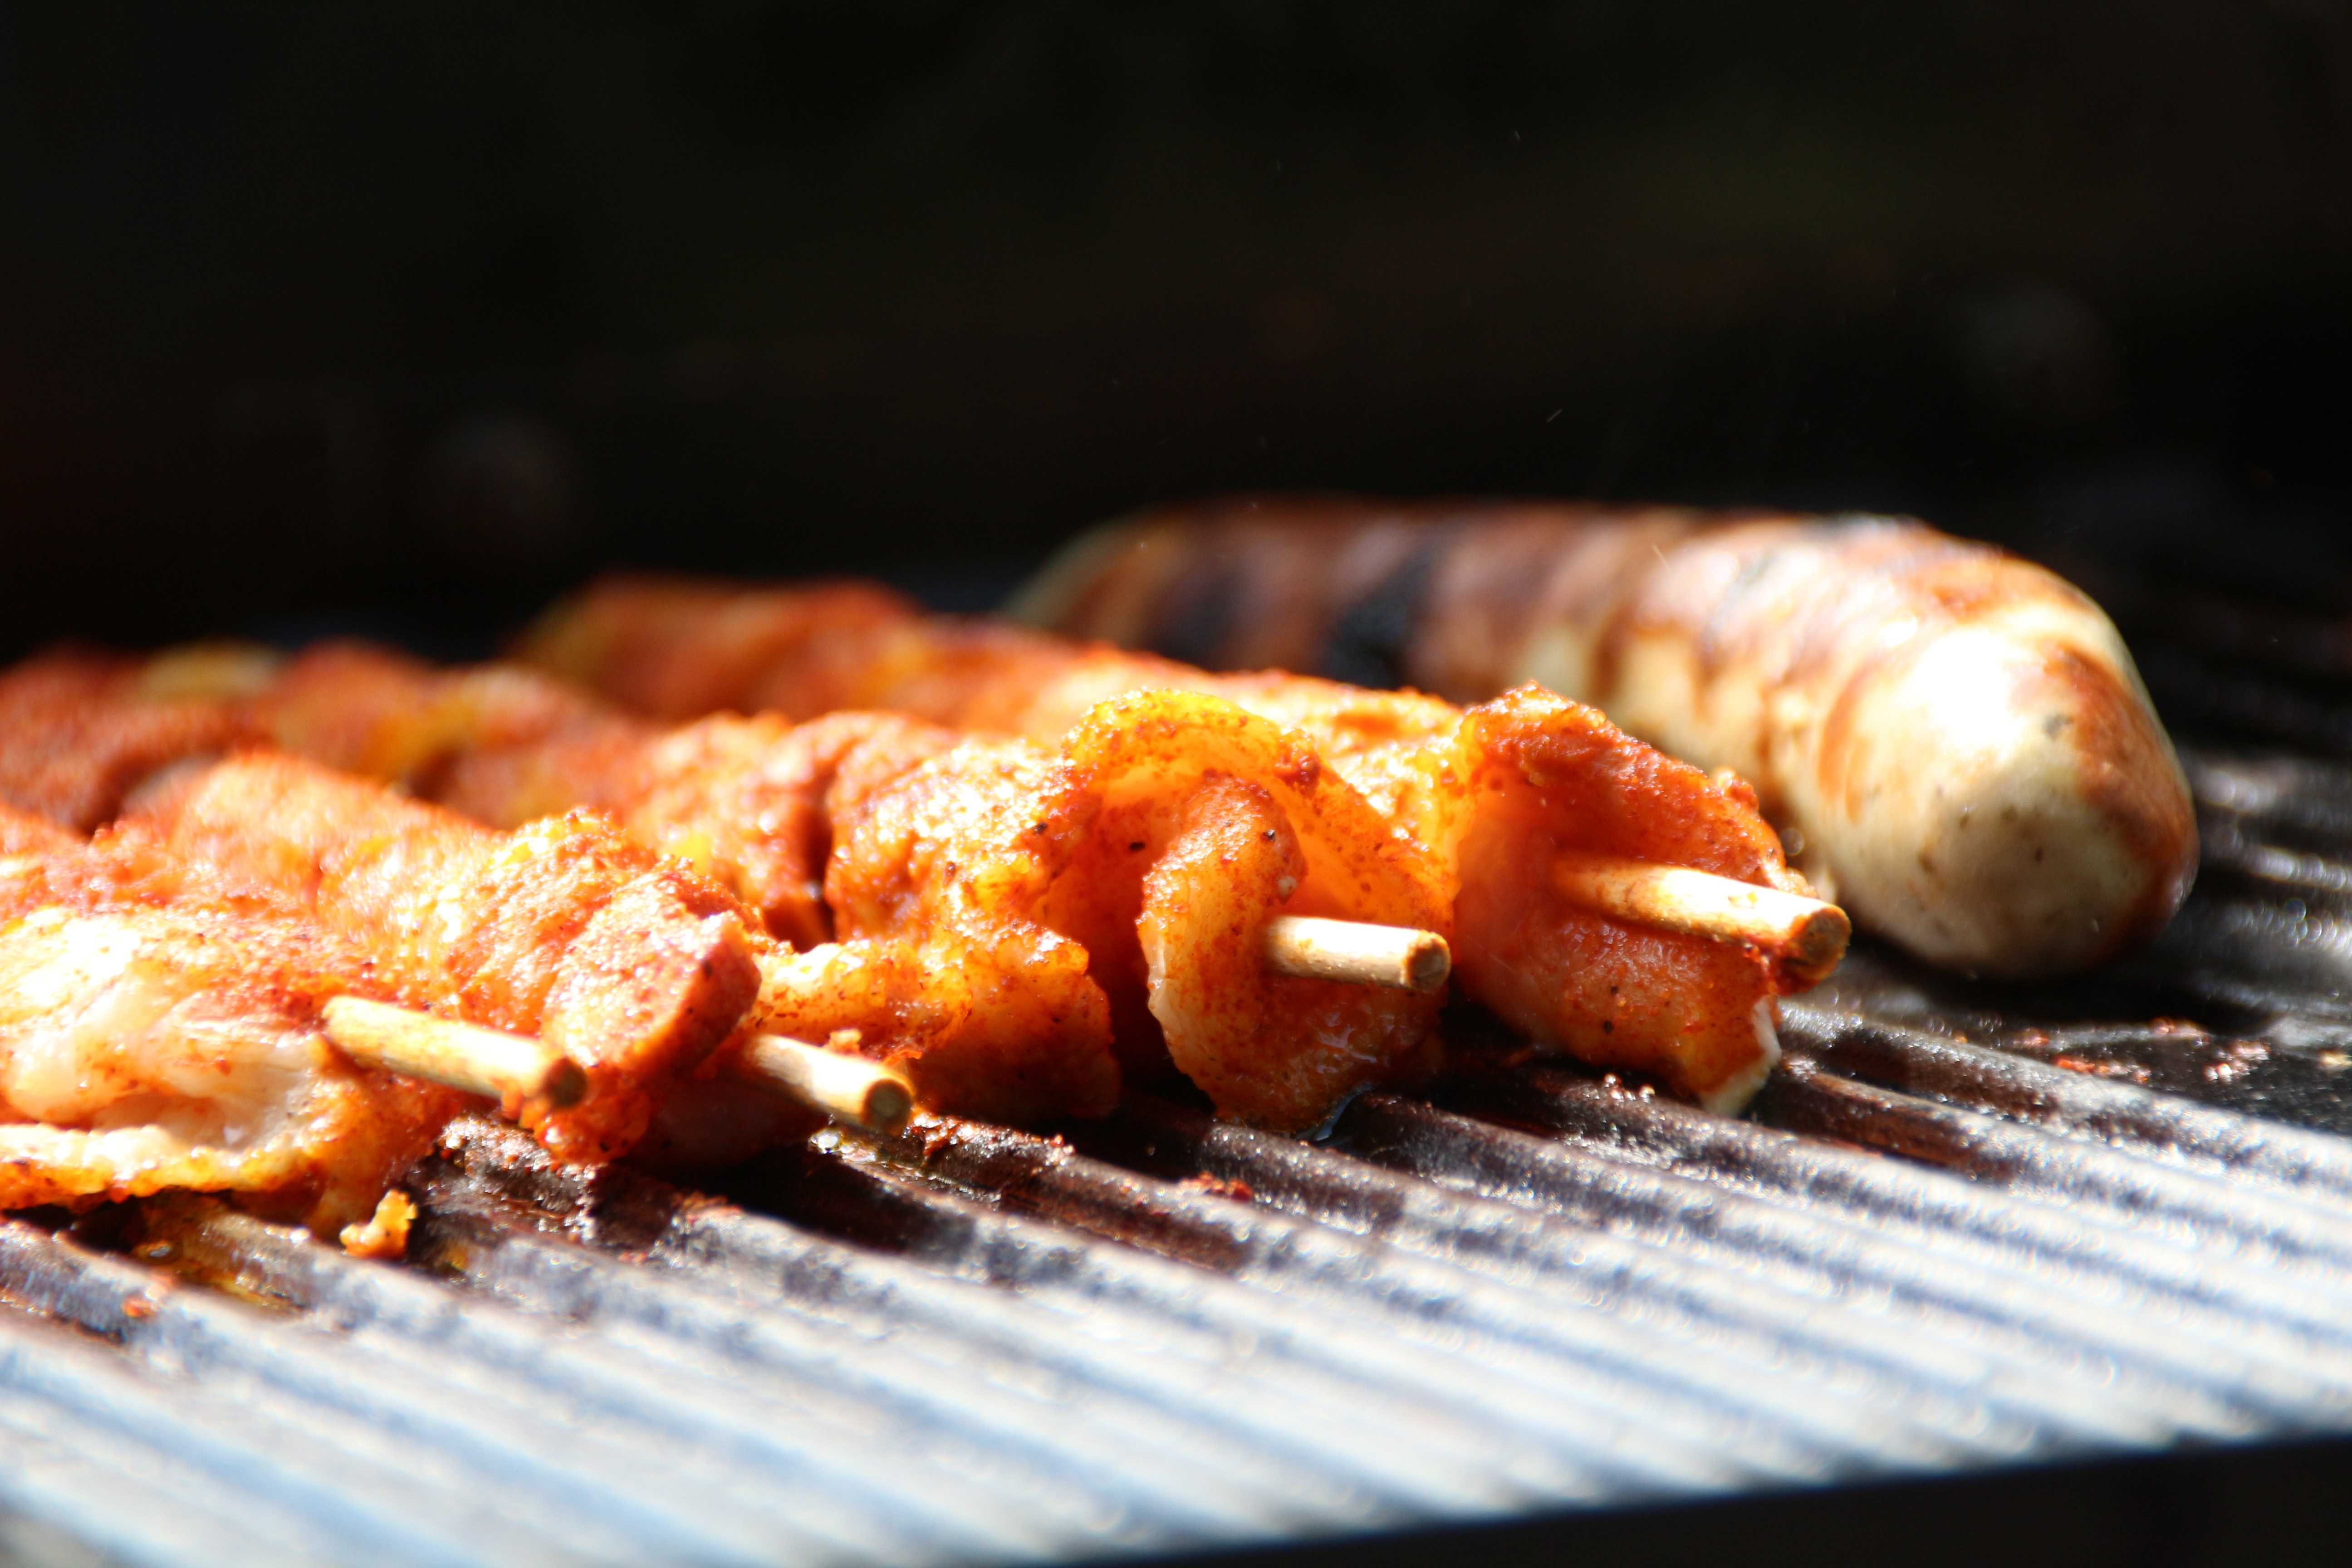
dish, food, cooking, baking, meat, barbecue, cuisine, sausage, asian food, bratwurst, grilling, grill sausage, grill flares, pork belly, fried food, animal source foods